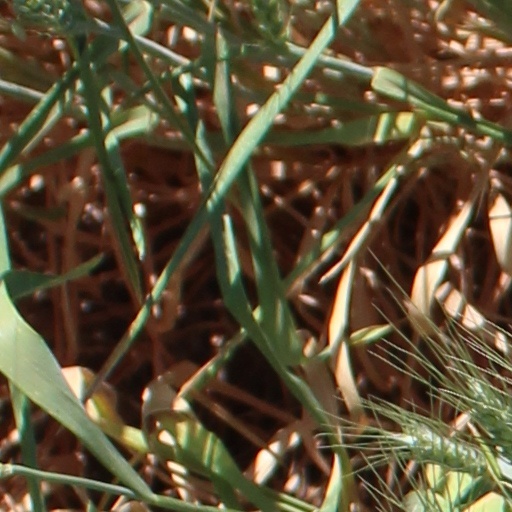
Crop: wheat